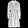
Label: Dress